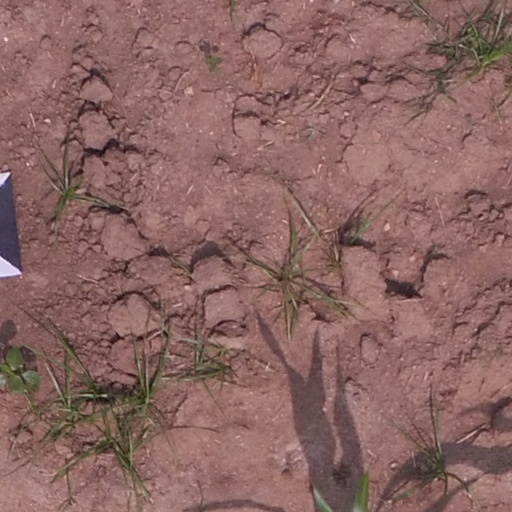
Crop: maize; corn